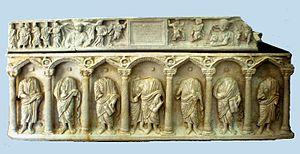
Sarchophage de Hydra Tertulla (Arles)
Cet article traite du recensement des principaux sarcophages sculptés trouvés à Arles, essentiellement dans les quartiers des Alyscamps et de Trinquetaille où se trouvaient les nécropoles arlésiennes.
Le musée départemental Arles antique, dit « le Musée bleu », est un musée construit à Arles en 1995, dans un bâtiment moderne conçu par l'architecte Henri Ciriani, sur la presqu'île où se trouvait l'ancien cirque romain pour abriter les collections archéologiques particulièrement riches de la ville. Il dépend du conseil départemental des Bouches-du-Rhône. Il bénéficie d'une extension en 2012.